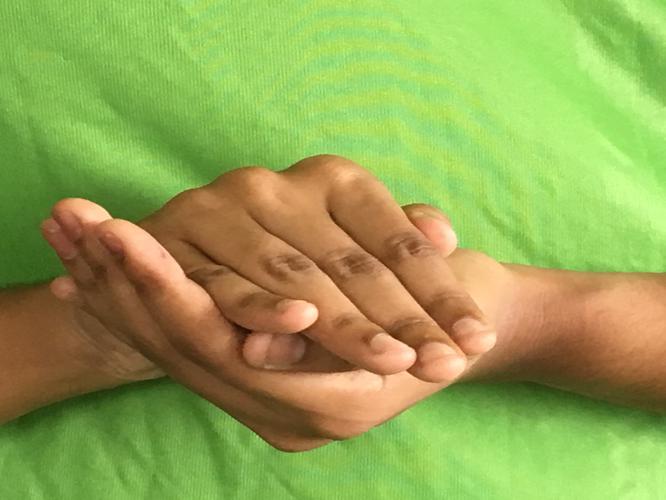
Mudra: Samputa
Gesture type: double_hand